Omsk State Library

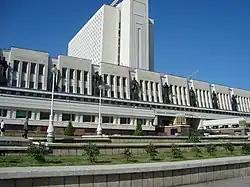
The new building of the library.

The Omsk State Regional Research Library, named after Alexander Pushkin, is the oldest public library in Omsk and is the main research library in the region.